The Celestine Prophecy

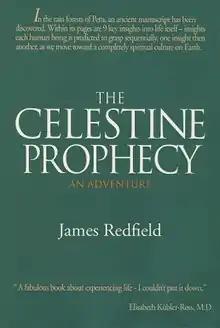
First edition

The Celestine Prophecy: An Adventure is a 1993 novel by James Redfield that discusses various psychological and spiritual ideas rooted in multiple ancient Eastern traditions and New Age spirituality. The main character undertakes a journey to find and understand a series of nine spiritual insights in an ancient manuscript in Peru. The book is a first-person narrative of the narrator's spiritual awakening as he goes through a transitional period of his life.